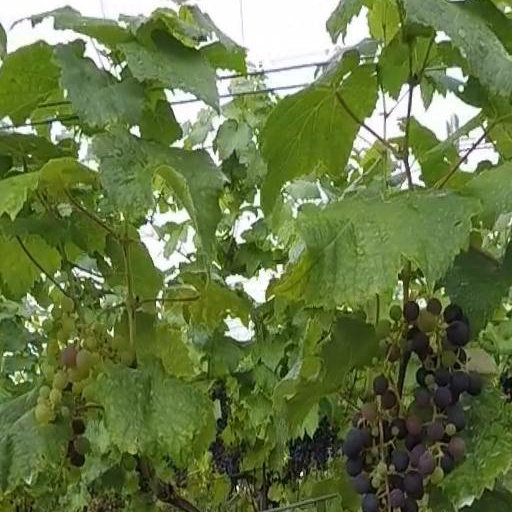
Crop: grape